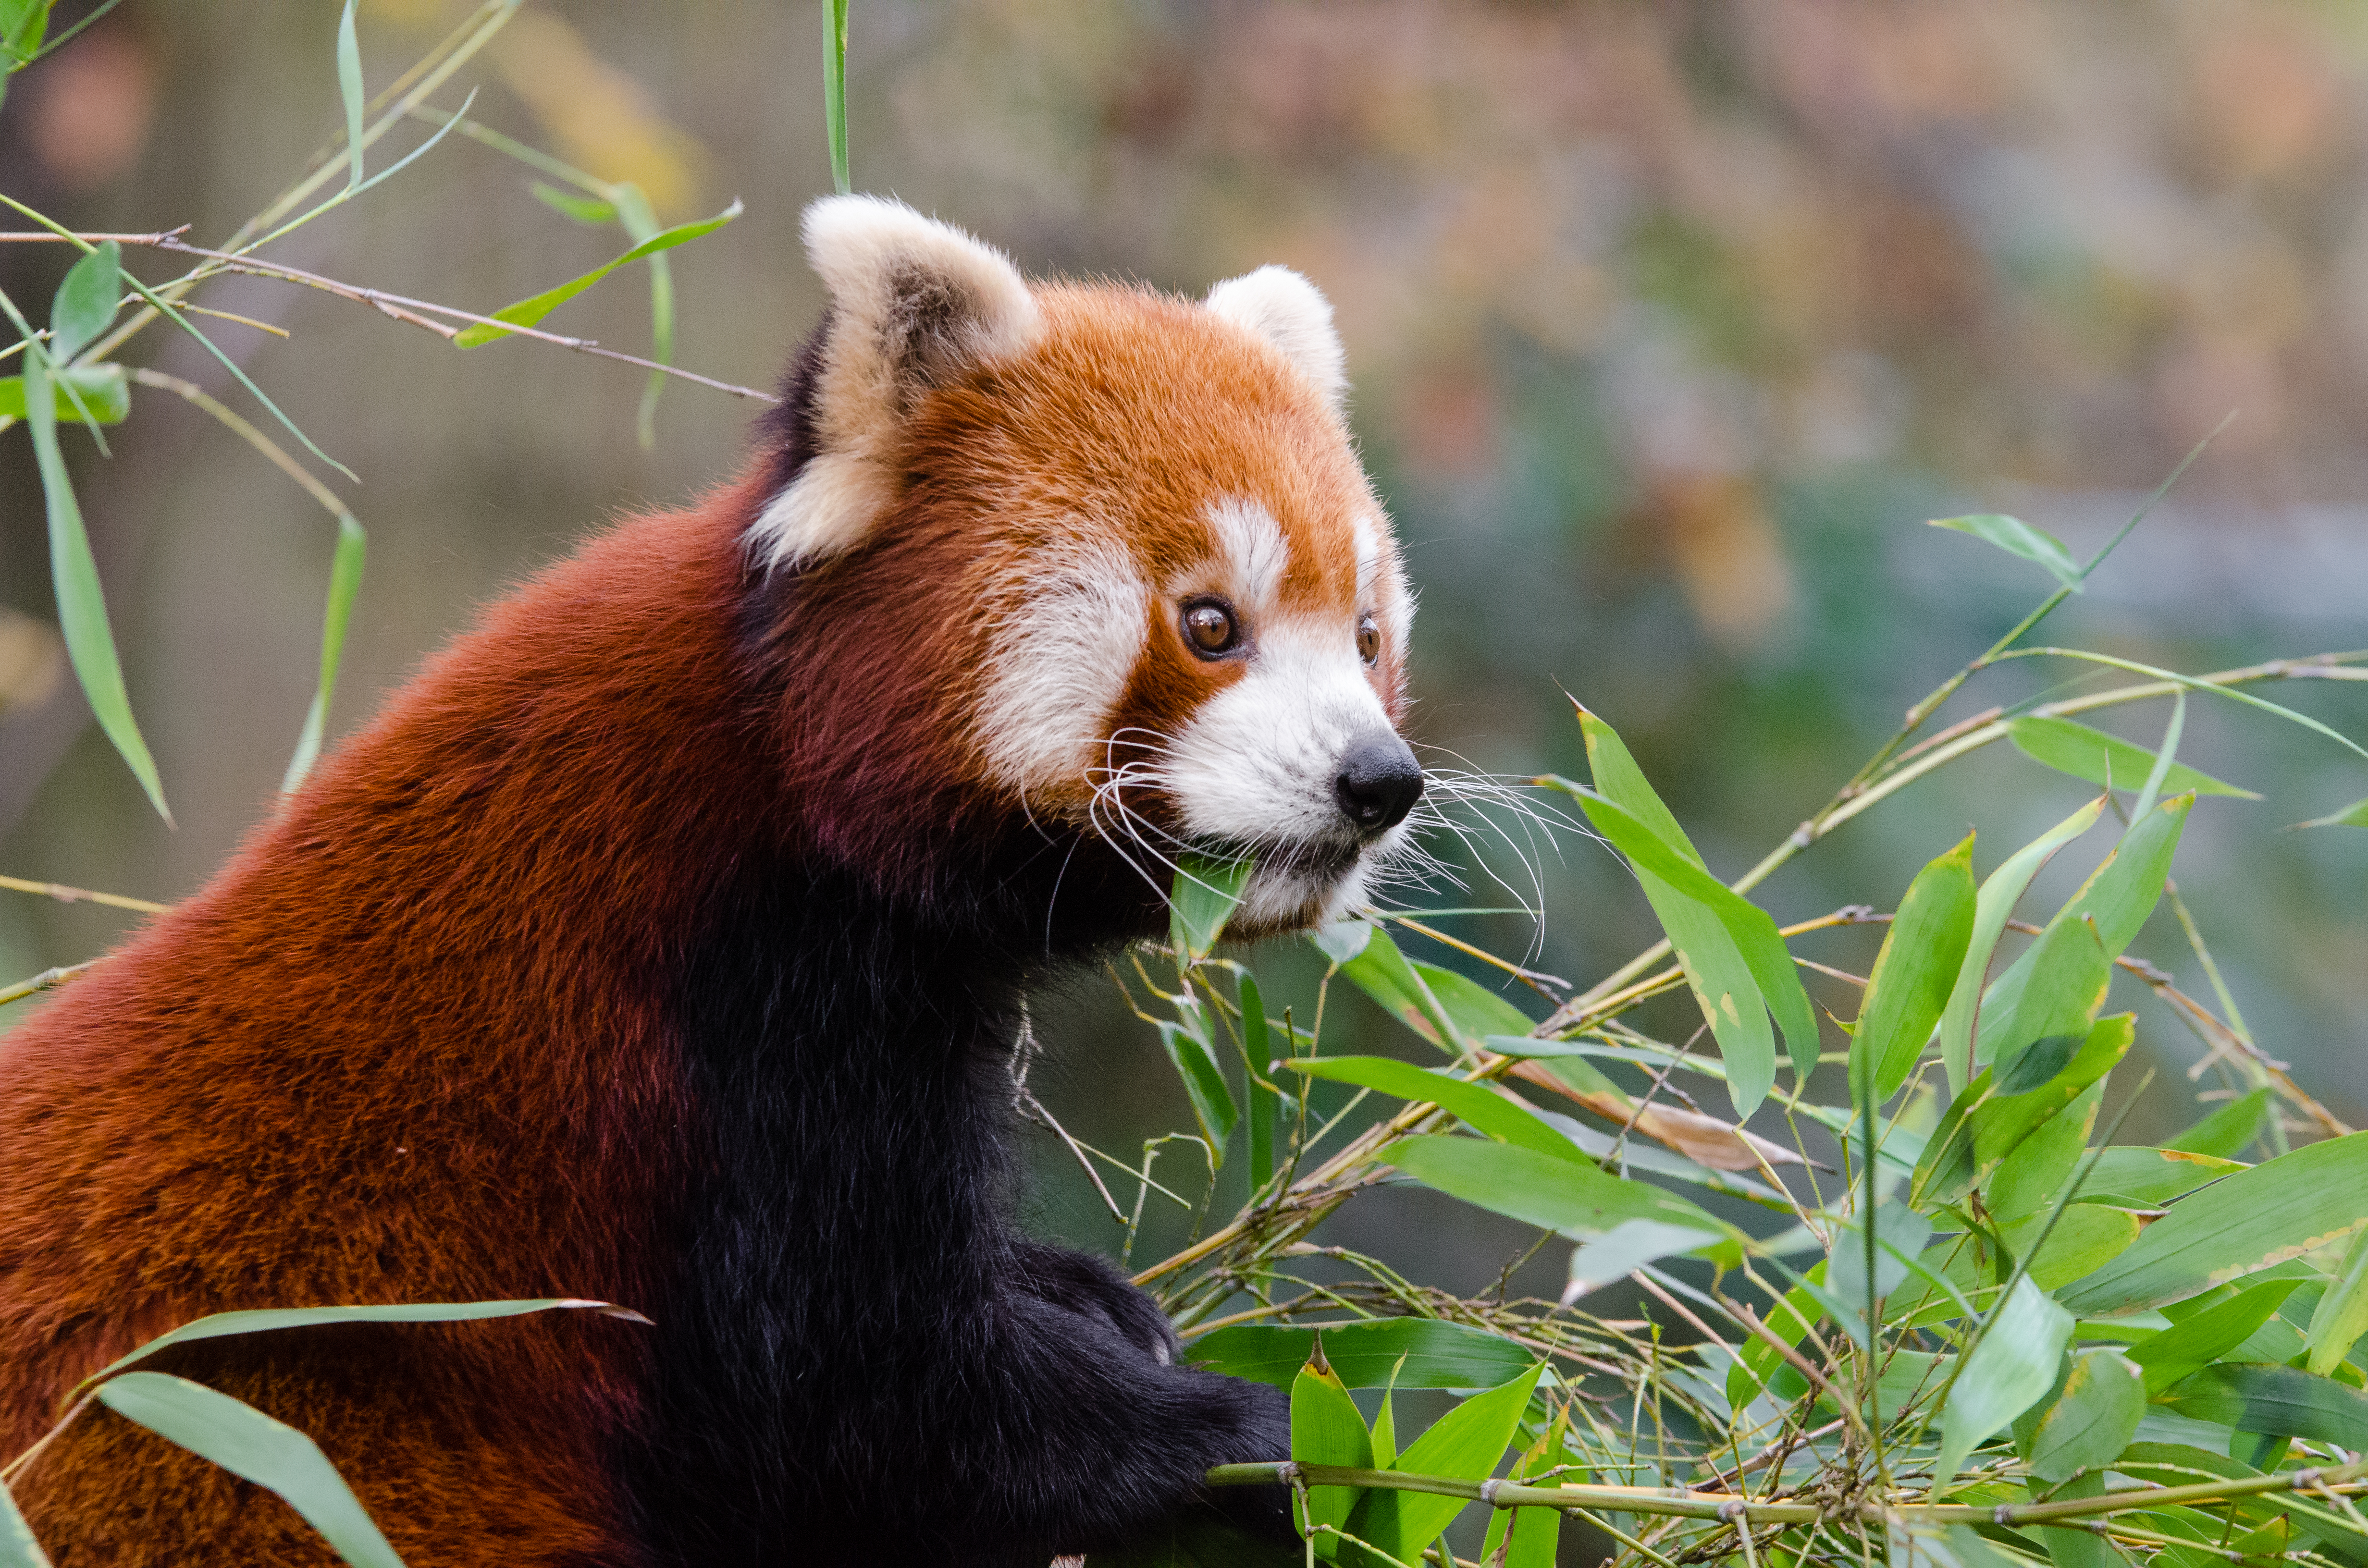
tree, nature, bokeh, blur, field, vintage, sweet, feet, animal, cute, female, wildlife, zoo, fur, orange, young, spring, green, high, red, foot, mammal, nikon, fauna, red panda, panda, 2015, face, nose, whiskers, paw, tail, animals, ears, endangered, vertebrate, germany, deutschland, natur, paws, tier, depth, iso, depthoffield, fell, gesicht, baum, adorable, bamboo, d7000, roter, kleiner, niedlich, sues, suess, species, bedrohte, tierart, tierpark, weiblich, jungtier, jung, ohren, schwanz, nase, bedroht, ailurus, fulgens, mozilla, firefox, wochenende, weekend, fr hling, gr n, s s, dog breed group